Kyle Rayner

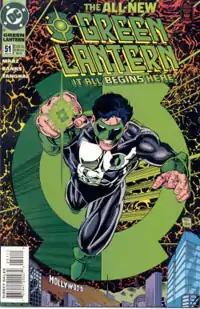
Kyle Rayner's debut as Green Lantern. Cover of "Green Lantern" vol. 3 #51 (March 1994). Art by Darryl Banks.

Before he acquired a Green Lantern power ring, Kyle Rayner was a struggling-but-gifted freelance comic book artist who was raised in North Hollywood and lived and worked in Los Angeles. Kyle was raised by his Irish mother as an only child; his father abandoned his mother when she was pregnant. It was later revealed that his father was a Mexican-American CIA agent named Gabriel Vasquez and that Aaron Rayner was merely an alias and that he had once met Hal Jordan shortly after the pilot became Green Lantern. Kyle and his mother lived a modest lifestyle until he reached adulthood. After Jordan, grief-stricken over the destruction of his home of Coast City by Mongul, went on a mad rampage killing various members of the Green Lantern Corps and Guardians of the Universe, Ganthet gave Kyle the last working Green Lantern power ring. His reasons for doing so have never been made completely apparent, aside from Kyle having been in the right place at the right time: prior to bequeathing the ring, Ganthet simply utters, "You will have to do." Ganthet later revealed that humans make great Green Lanterns (before Hal Jordan's mental breakdown he was the Corps' greatest Green Lantern, and John Stewart became the first mortal Guardian of the Universe). Several sources, however, imply that Ganthet was following a deeper reason: Kyle was not chosen because he was fearless but because he was able to feel and overcome fear, thus making him, and all the future Lanterns, less susceptible to Parallax's influence. The "New Guardians" retelling goes so far as to replace the scowling "You will have to do" with a smiling "It would seem I chose well."